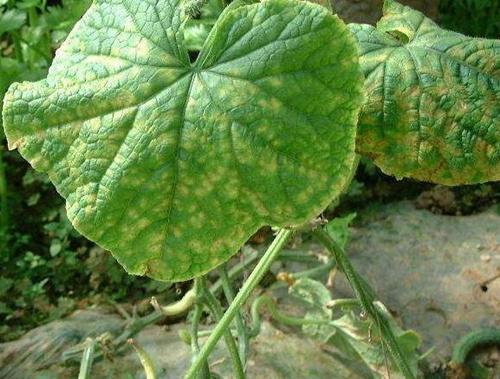
Plant: Cucumber
Disease: cucumber angular leaf spot